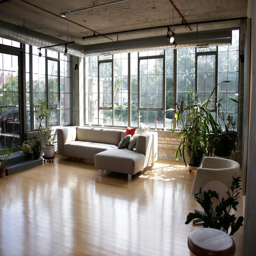
that big main room faces east and north with industrial